Vicki Randle

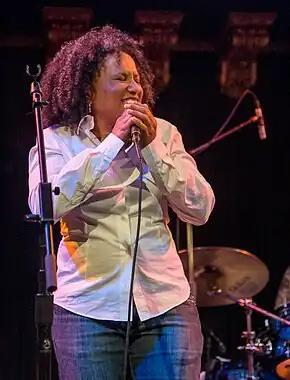
Randle performing in 2008

Vicki Randle (born December 11, 1954) is an American singer, multi-instrumentalist (primarily acoustic guitar, bass and percussion) and composer, known as the first permanent female member of The Tonight Show Band, starting with host Jay Leno in 1992.